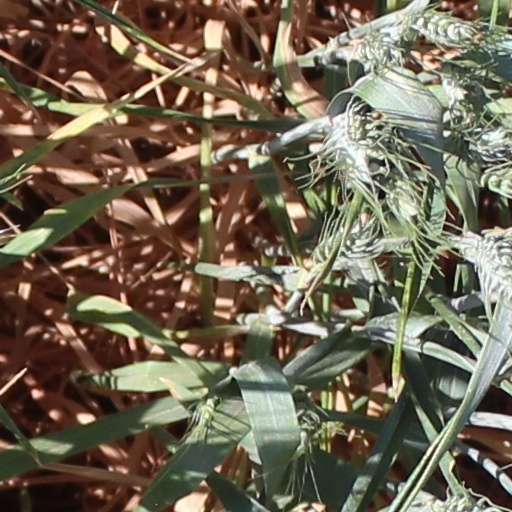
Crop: wheat